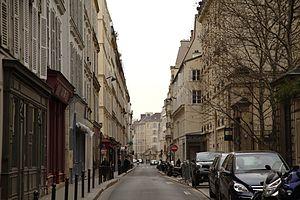
La rue de Babylone à Paris, vue depuis la rue Monsieur vers l'est
La rue de Babylone est une rue du 7ᵉ arrondissement de Paris.